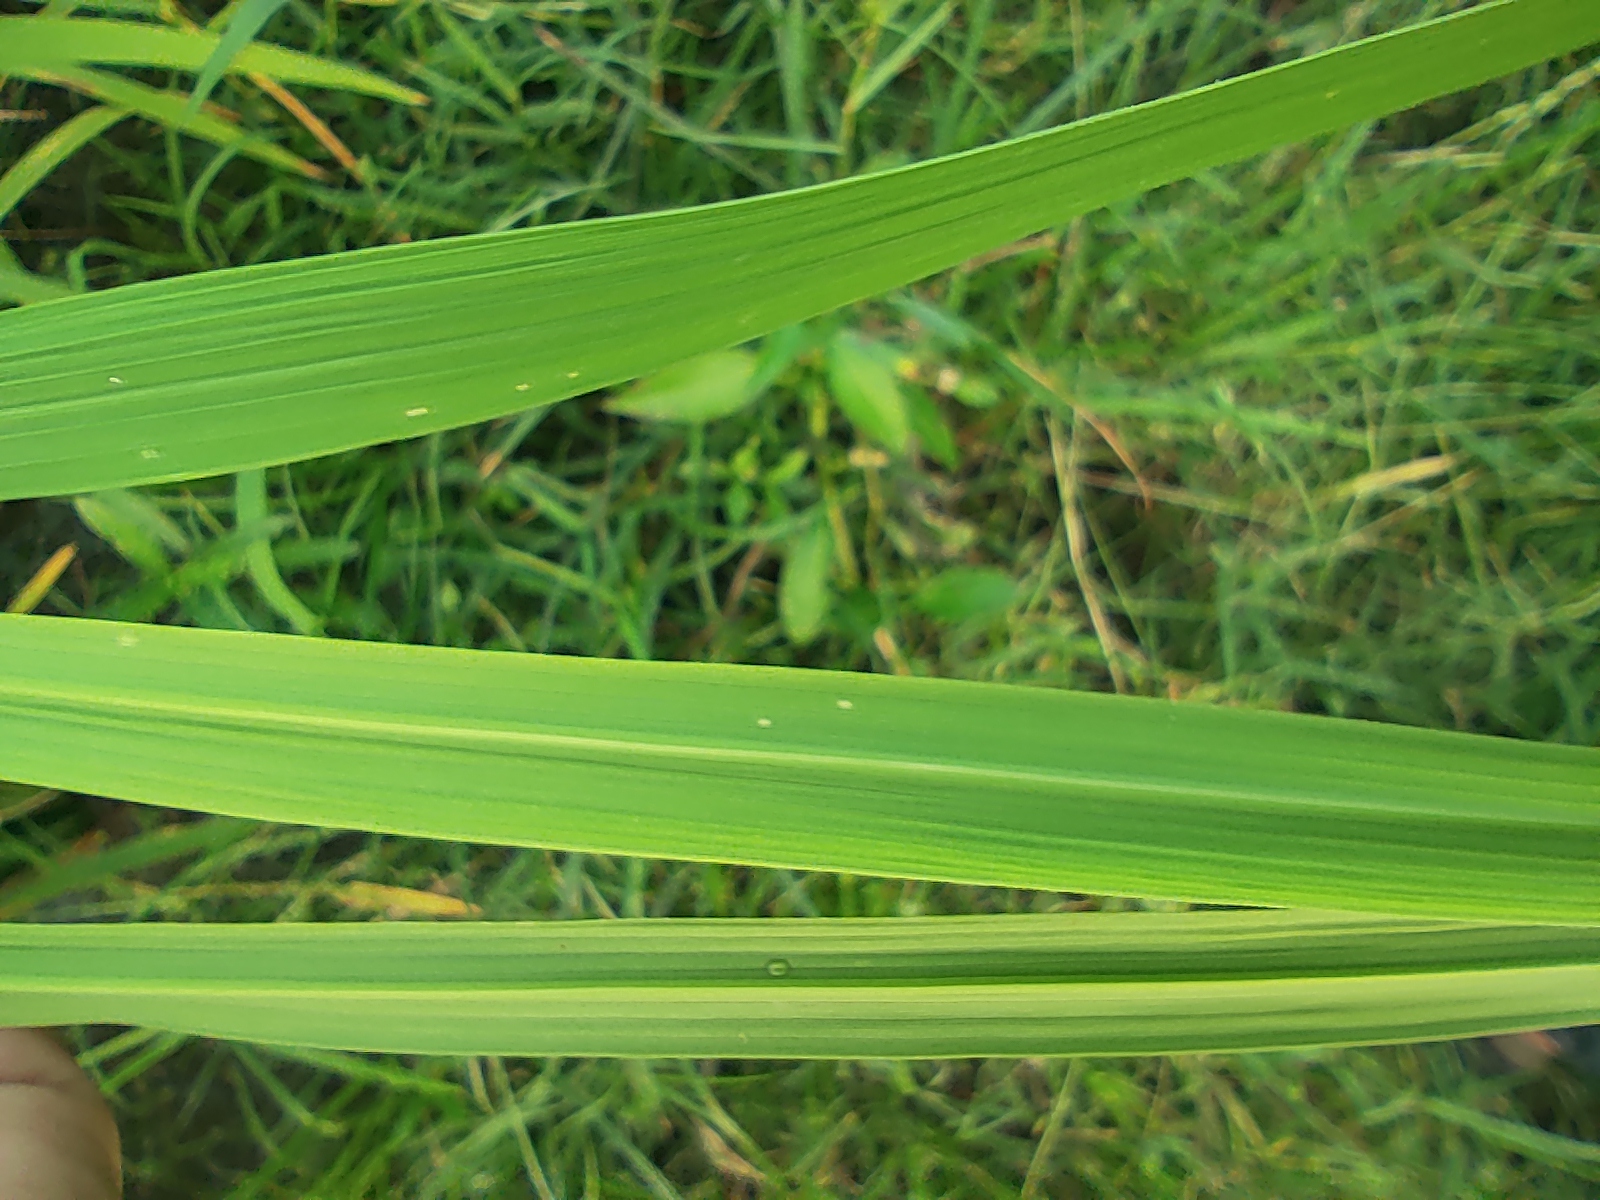
Nhãn: Healthy